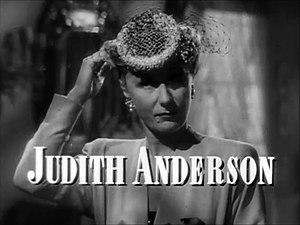
Laura est un film américain réalisé par Otto Preminger sorti en 1944.